High-frequency direction finding

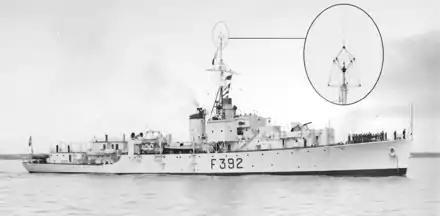
Huff-duff aerial (enlarged) on a Pakistani frigate. The two (square) antenna loops are formed by the diagonal rods at the top of the structure with the rods below for reinforcement purposes only.

The basic concept of the huff-duff system is to send the signal from two aerials into the X and Y channels of an oscilloscope. Normally the Y channel would represent north/south for ground stations, or in the case of the ship, be aligned with the ship's heading fore/aft. The X channel thereby represents either east/west, or port/starboard.